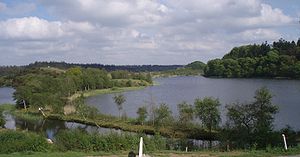
Rørbæk Sø
Rørbæk Sø ved Vester Mølle
Rørbæk Sø ved Vester Mølle
Rørbæk Sø er en sø i det sydøstlige Midtjylland mellem Nørre Snede og Thyregod. Søen ligger i vandskellet lige efter Skjernåens udspring. Nabosøen Kulsø ligger umiddelbart vest for Rørbæk Sø efter Vester Mølle.